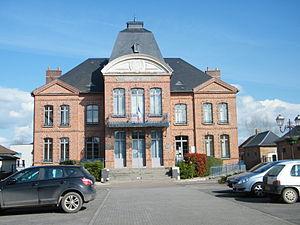
La mairie.
Hallencourt est une commune française située dans le département de la Somme en région Hauts-de-France.